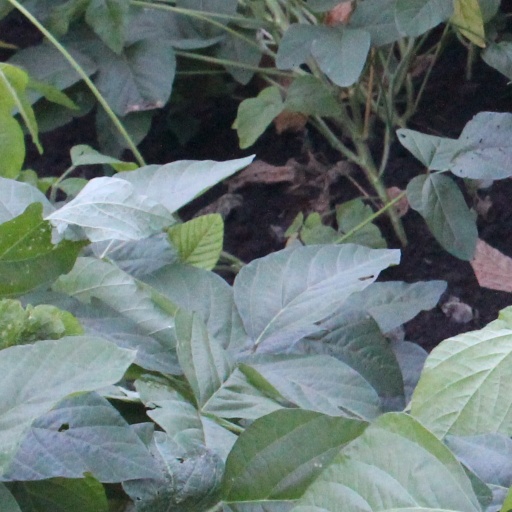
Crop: soybean